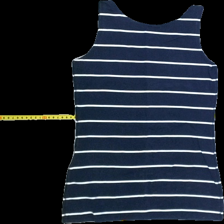
View: back
Type: Tank top
Category: Ladies
Brand: Edc (esprit de corps)
Colors: Blue, White
Material: 92%cotton 8%elastane
Pattern: Striped
Cut: Regular, C-collar
Size: S
Season: All
Trend: No trend
Stains: No
Price range: <50
Recommended usage: Export